The Gaiety Girl (film)

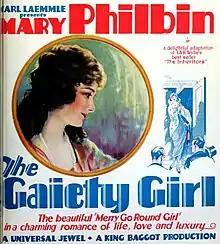
Advertisement

The Gaiety Girl is a 1924 American silent romantic film directed by King Baggot and starring Mary Philbin.